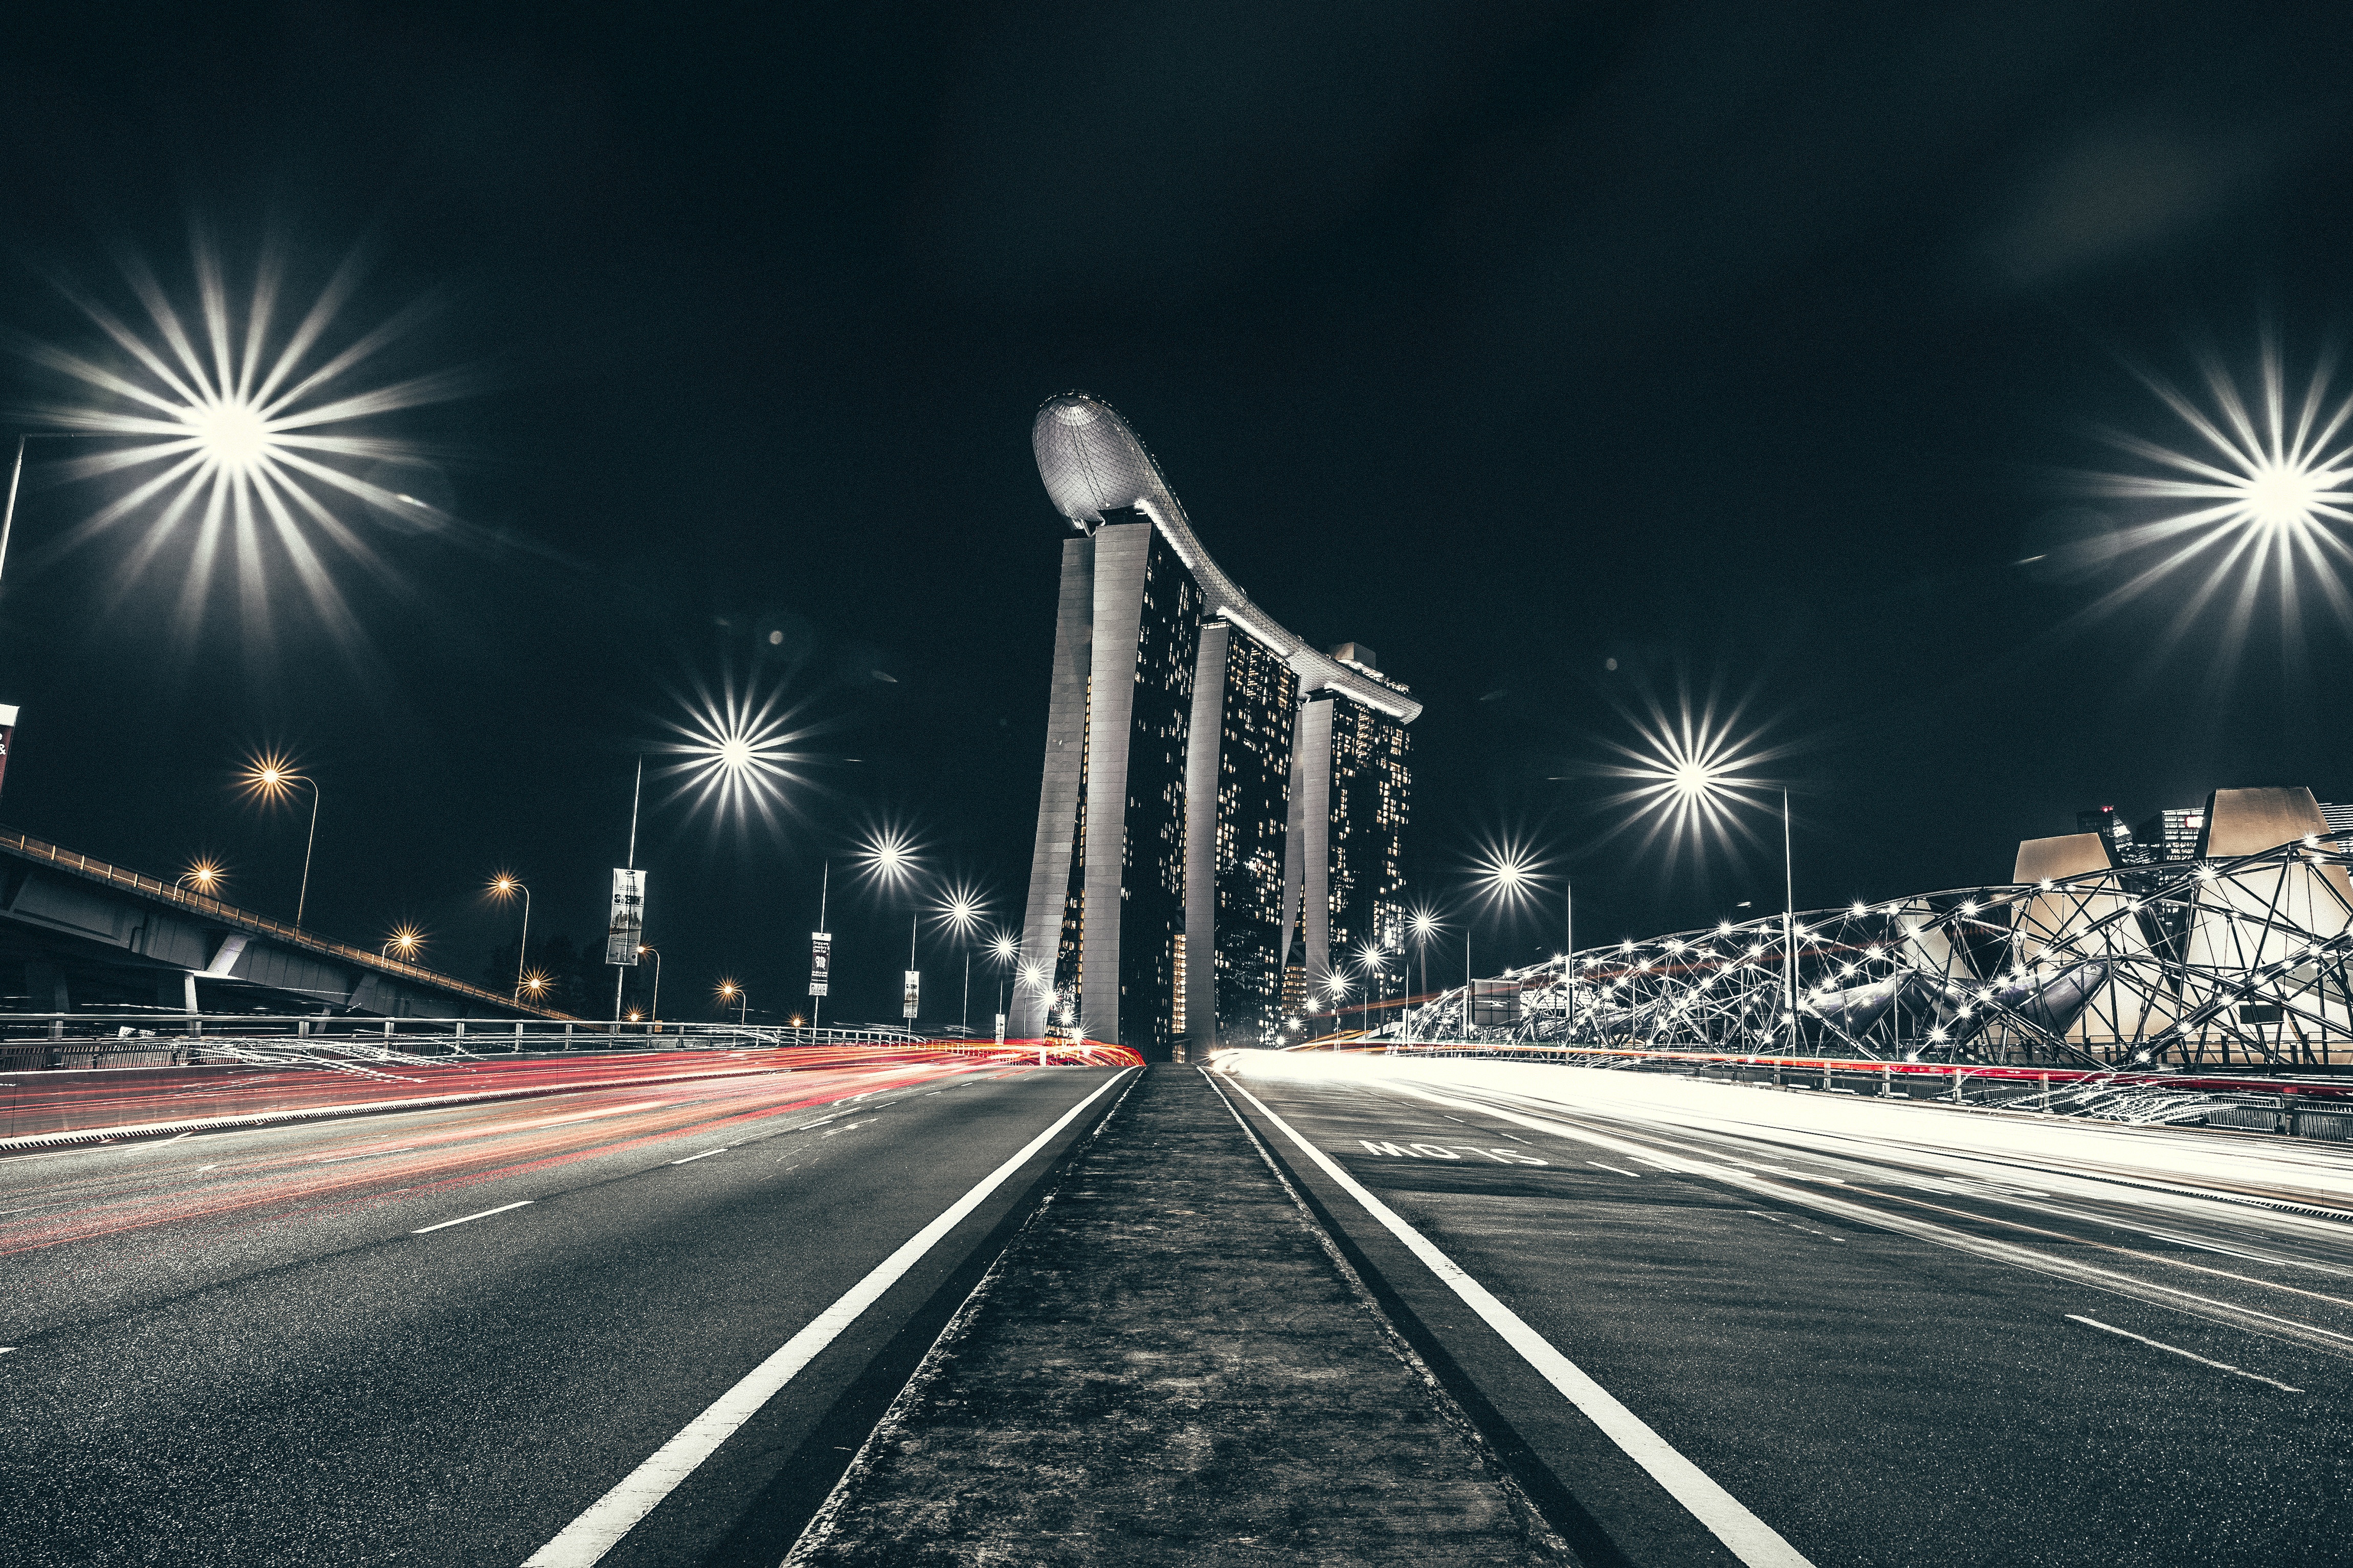
light, architecture, road, bridge, skyline, street, night, highway, building, city, cityscape, stadium, infrastructure, nonbuilding structure